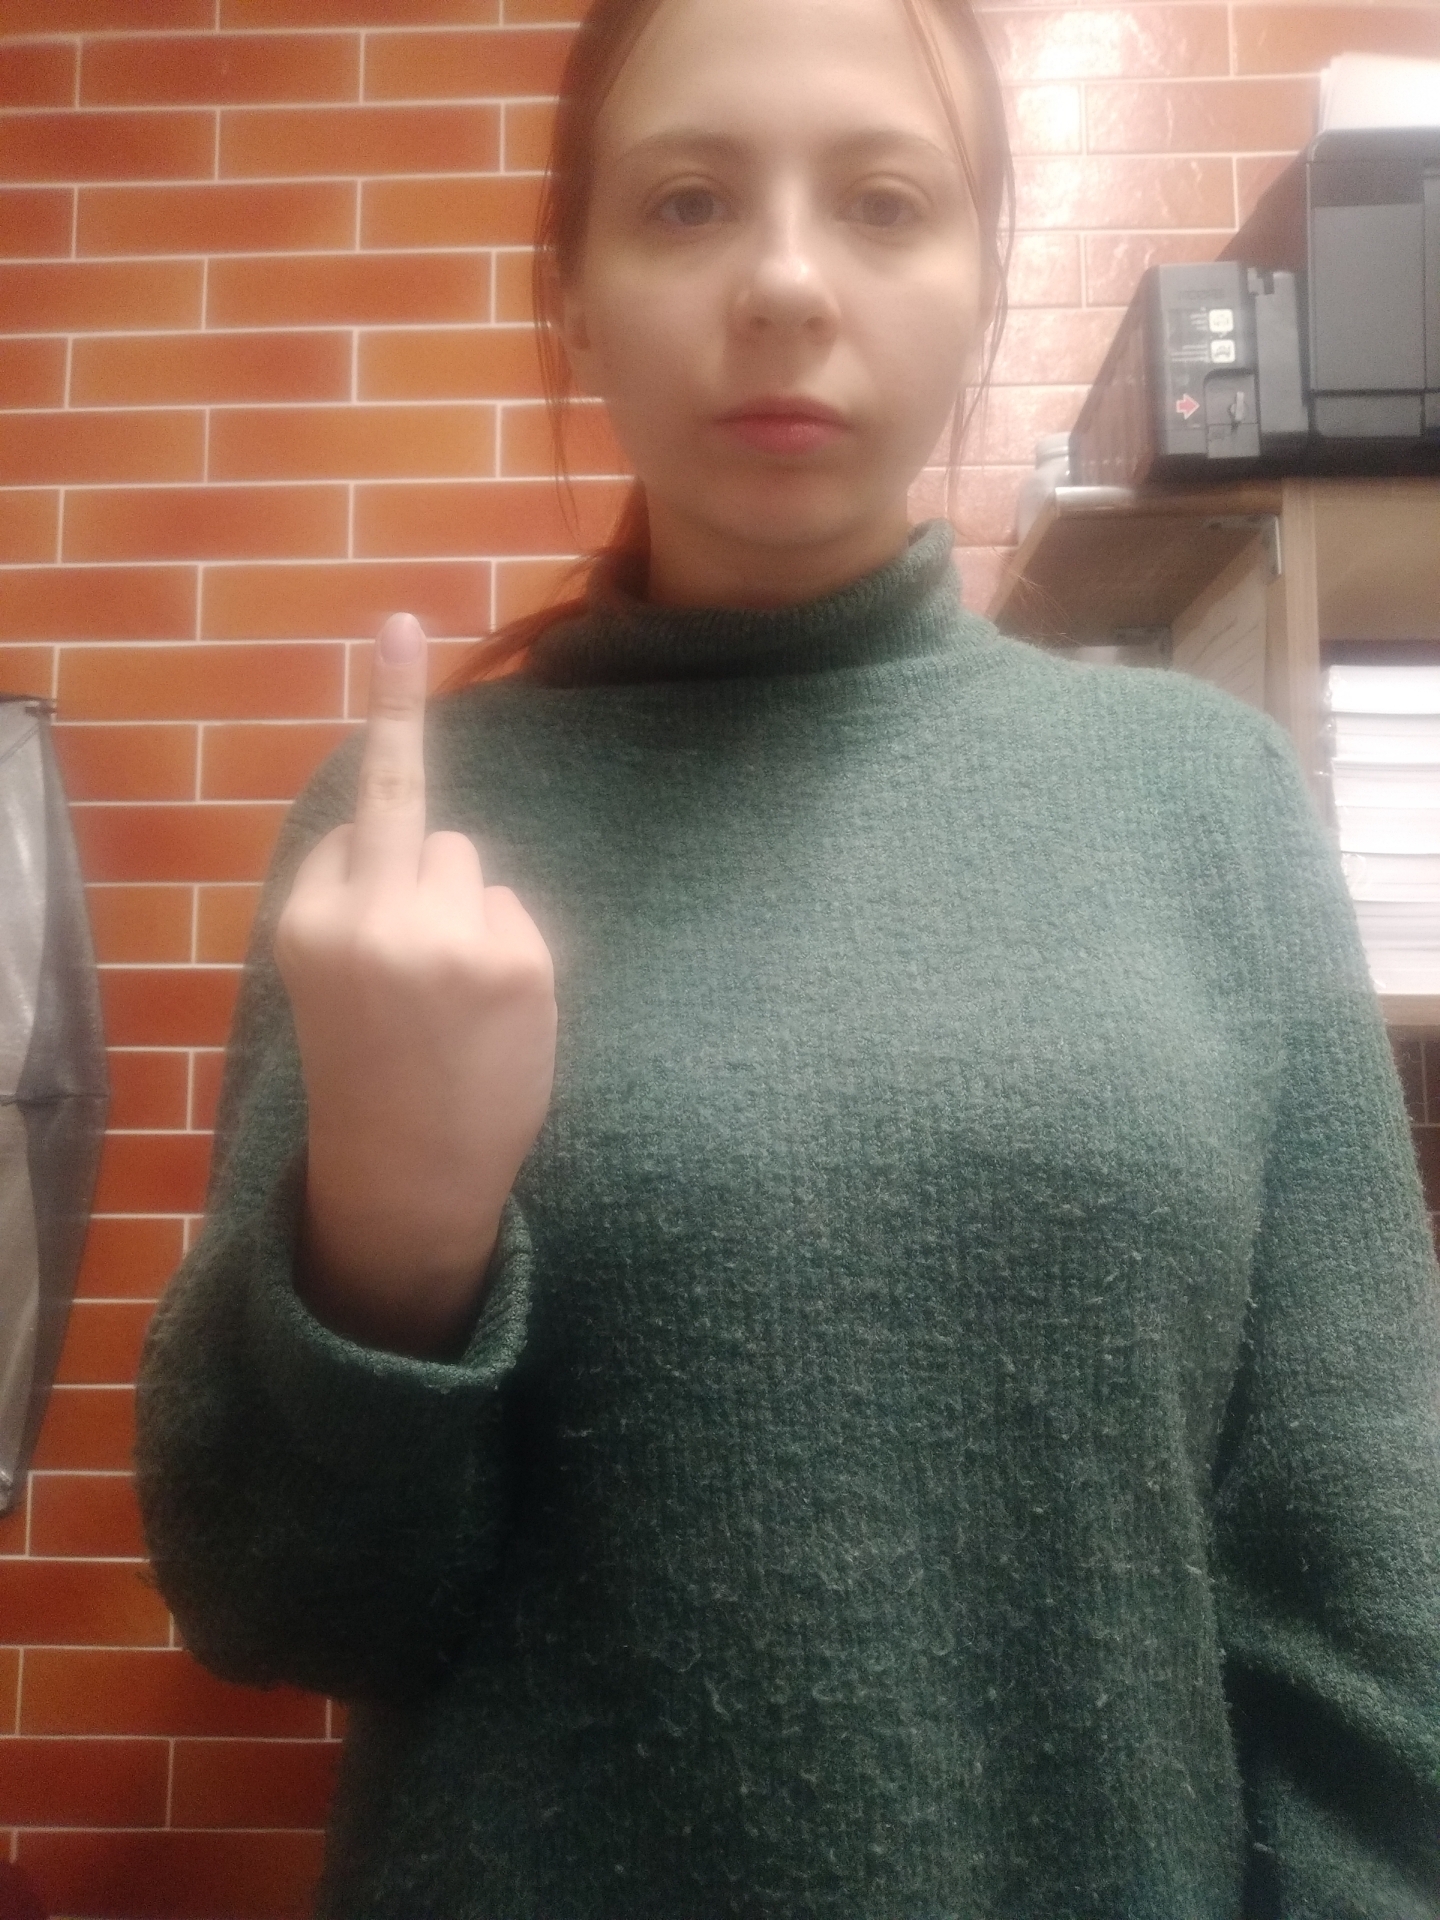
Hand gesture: middle_finger